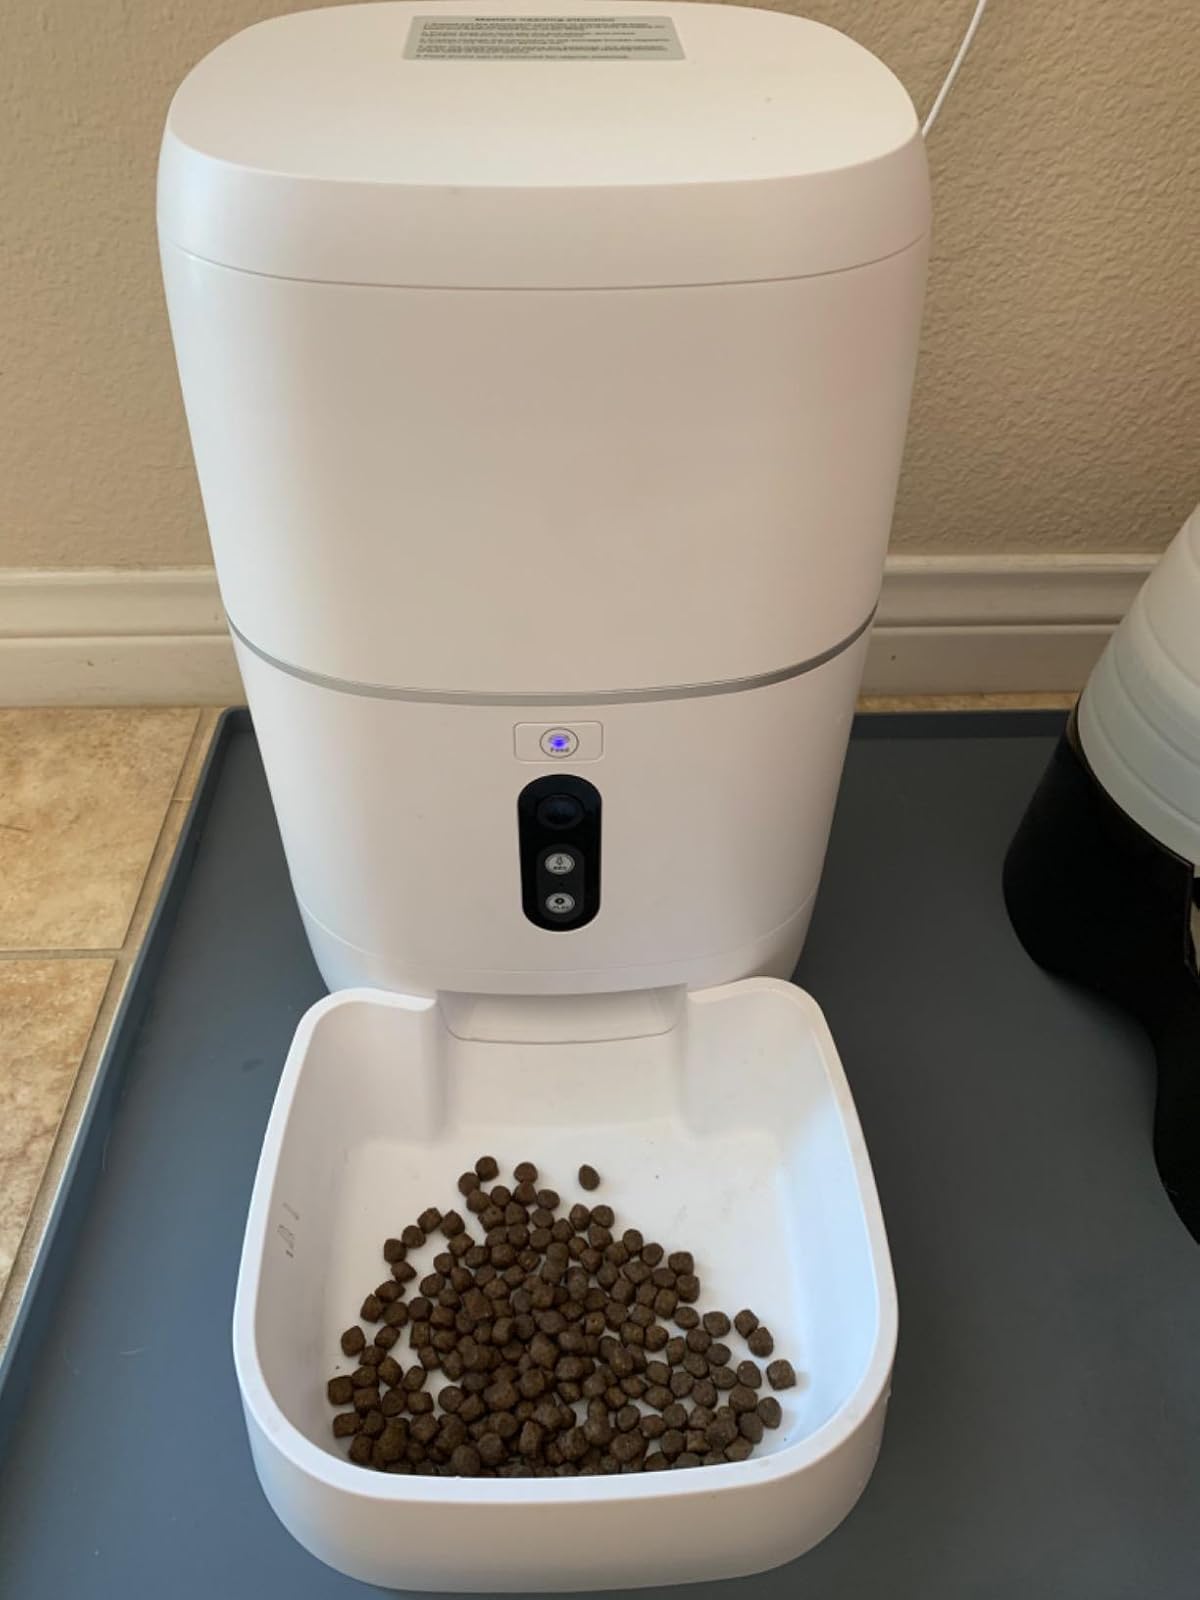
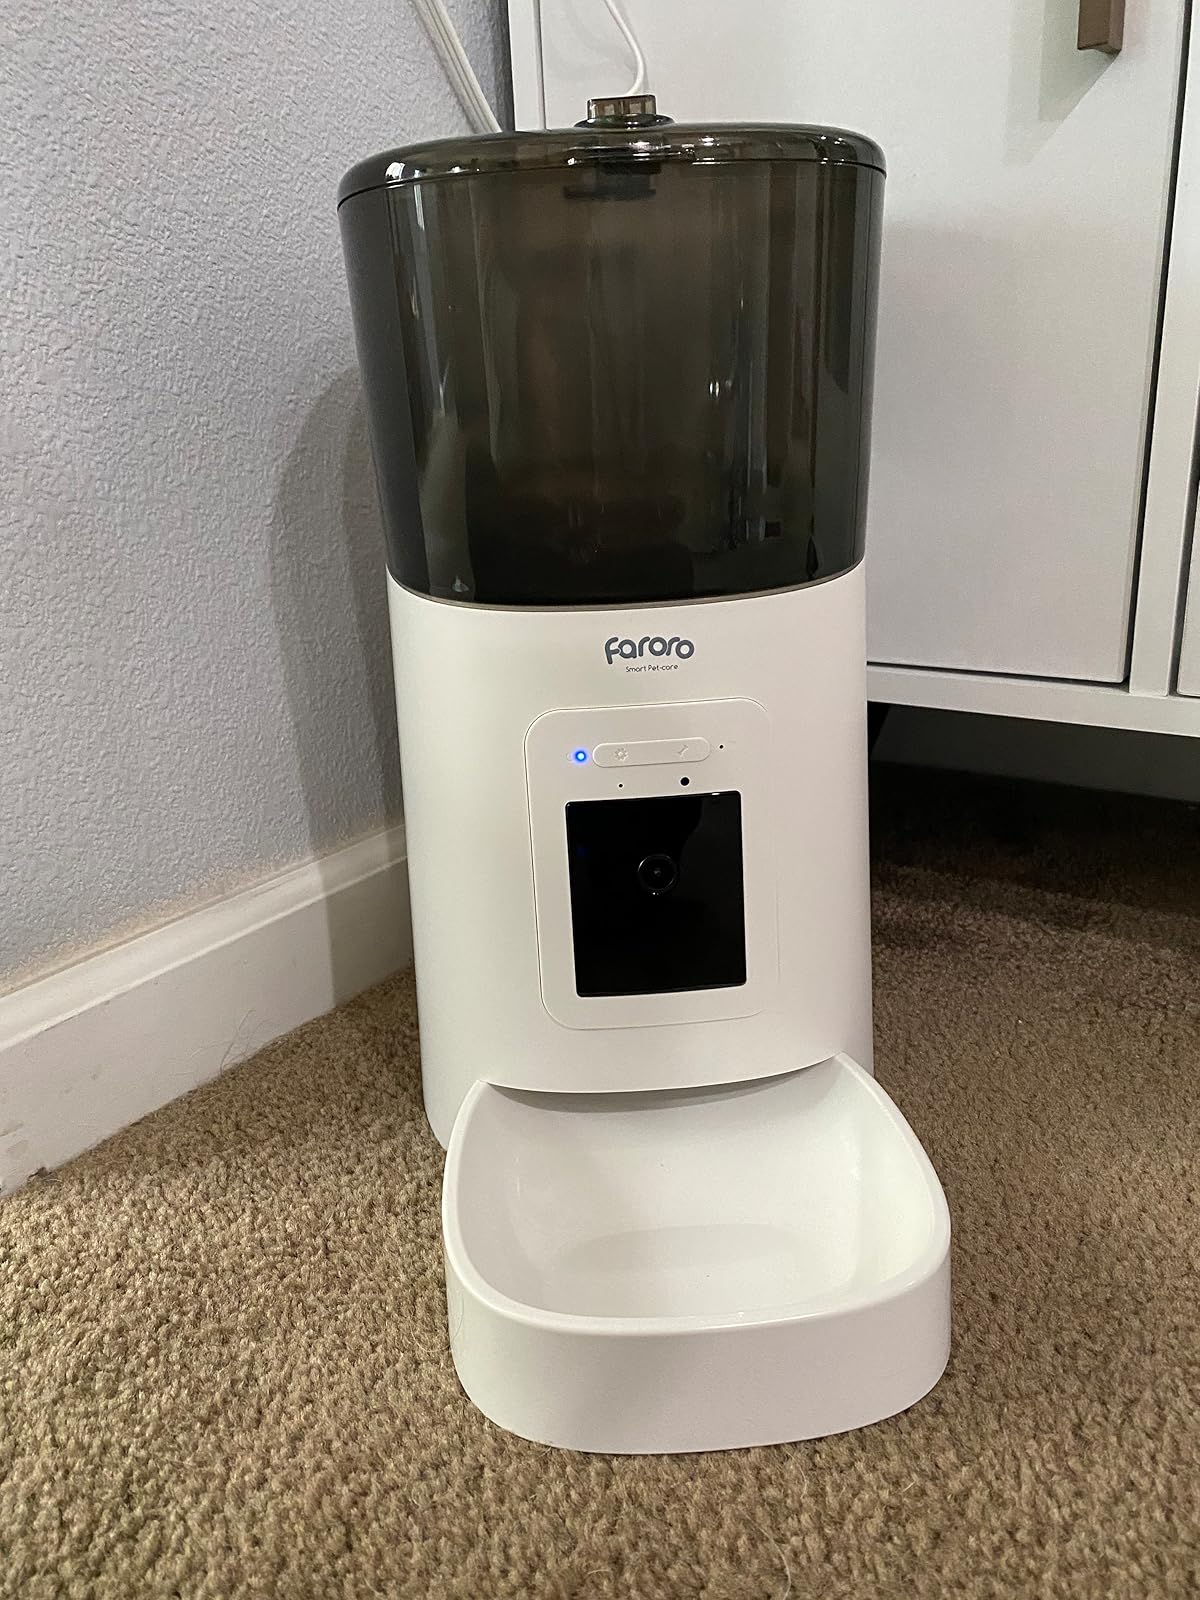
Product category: items_feeder
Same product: no